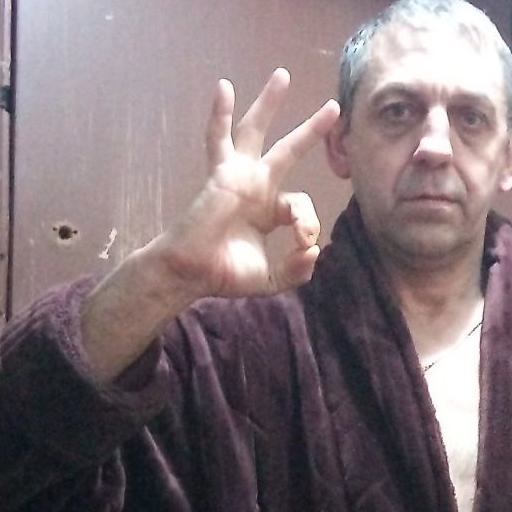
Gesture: ok